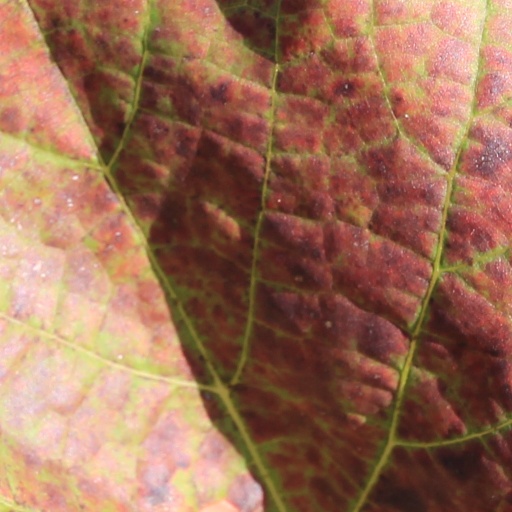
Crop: grape